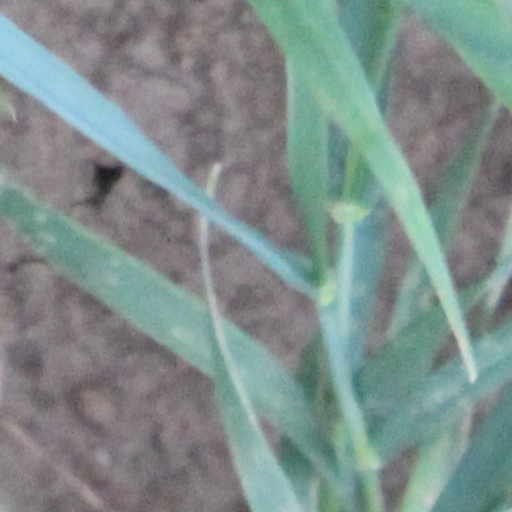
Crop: wheat